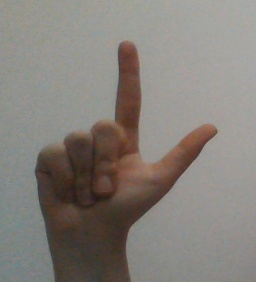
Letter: laam